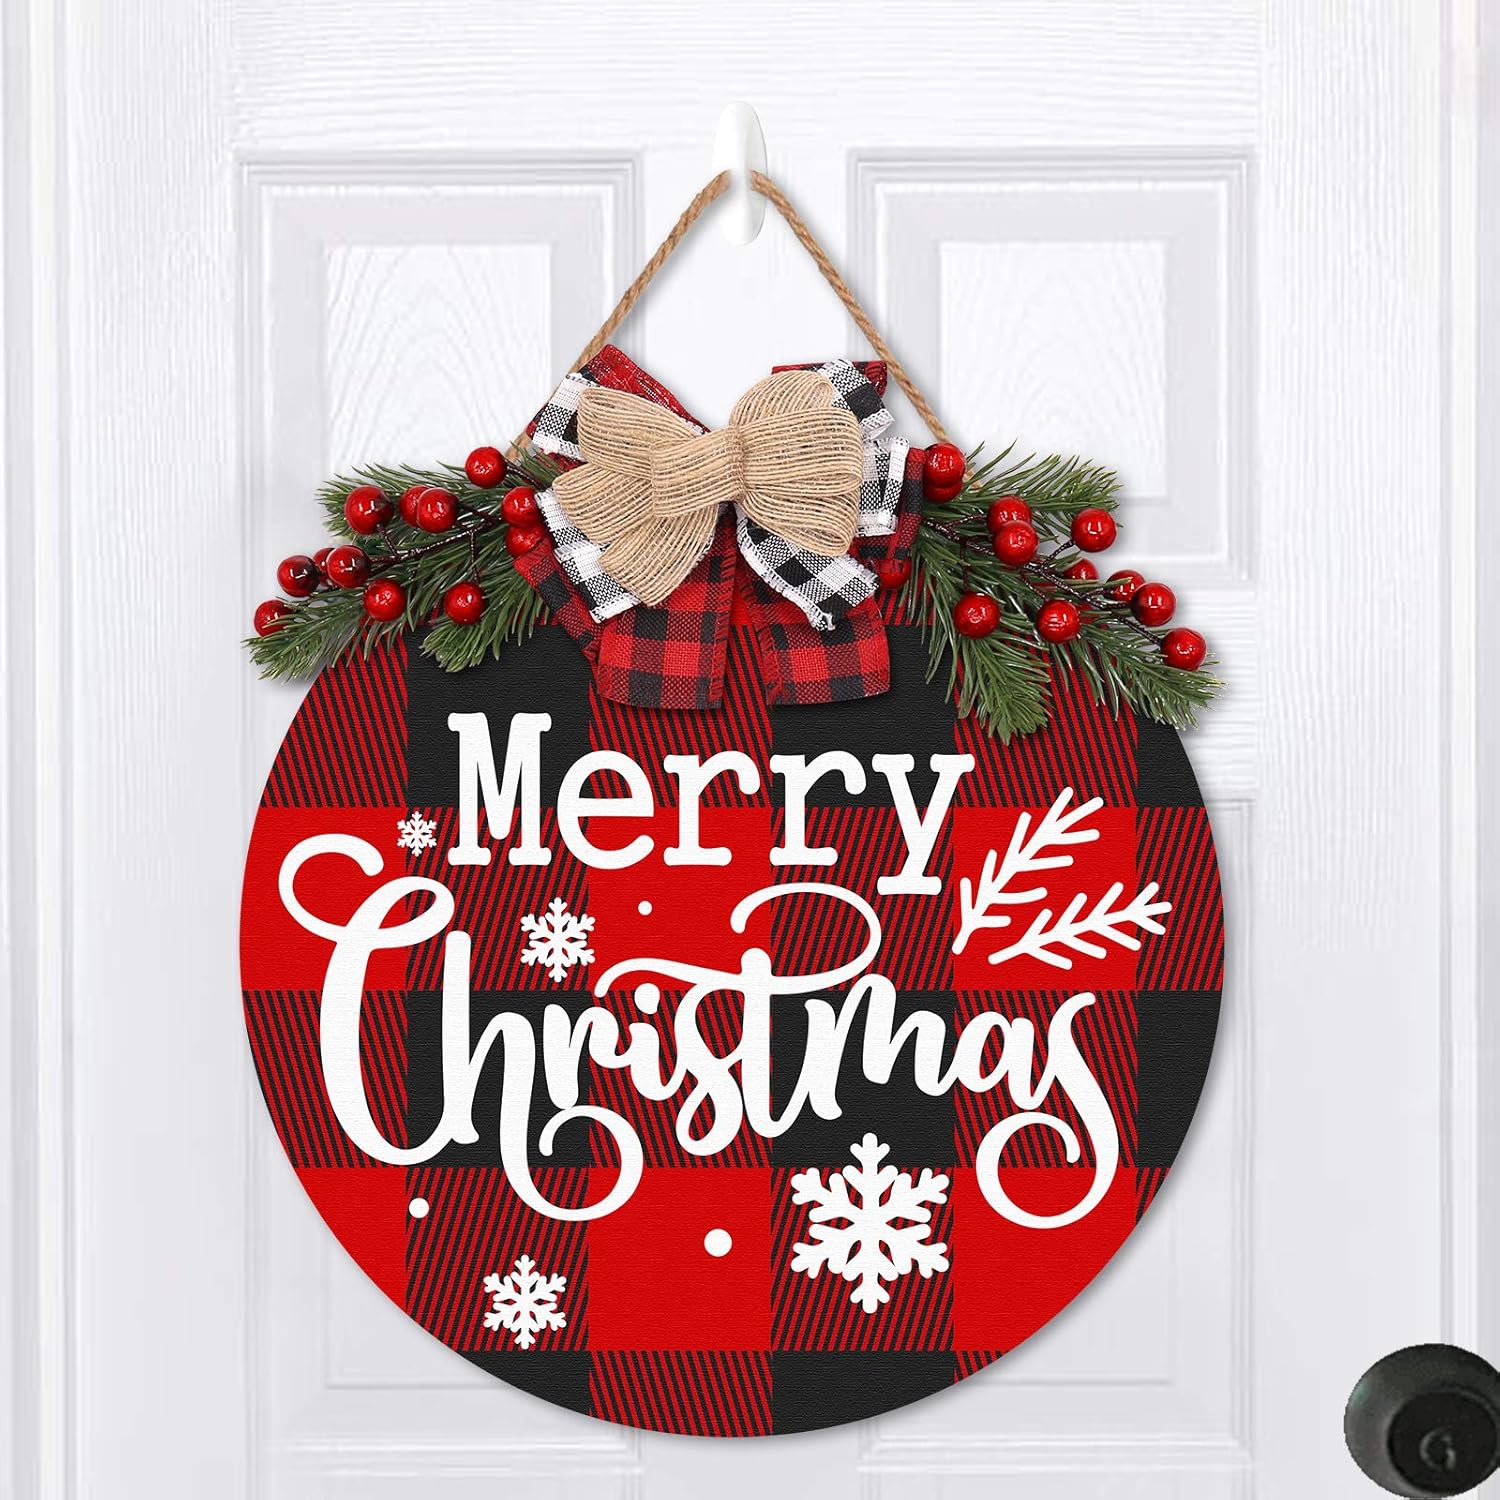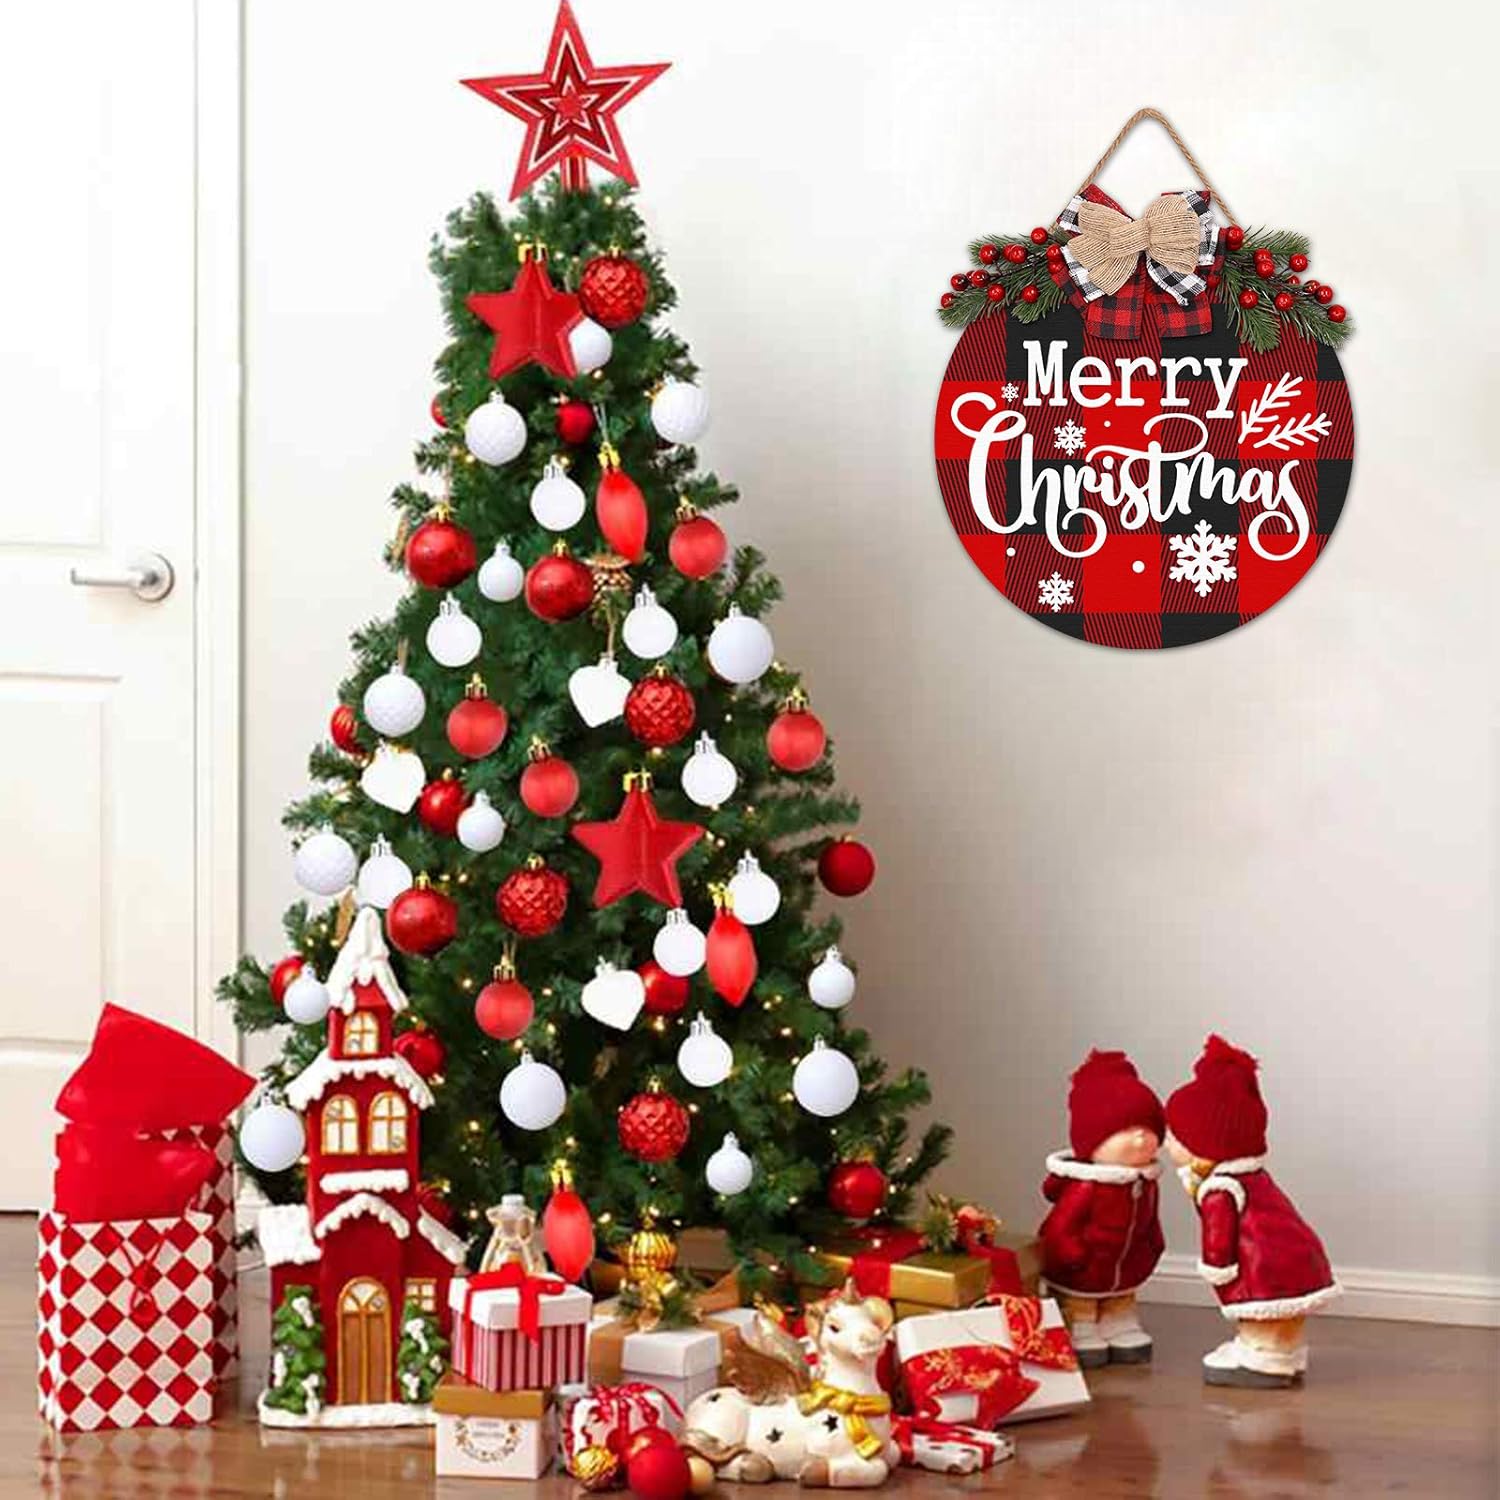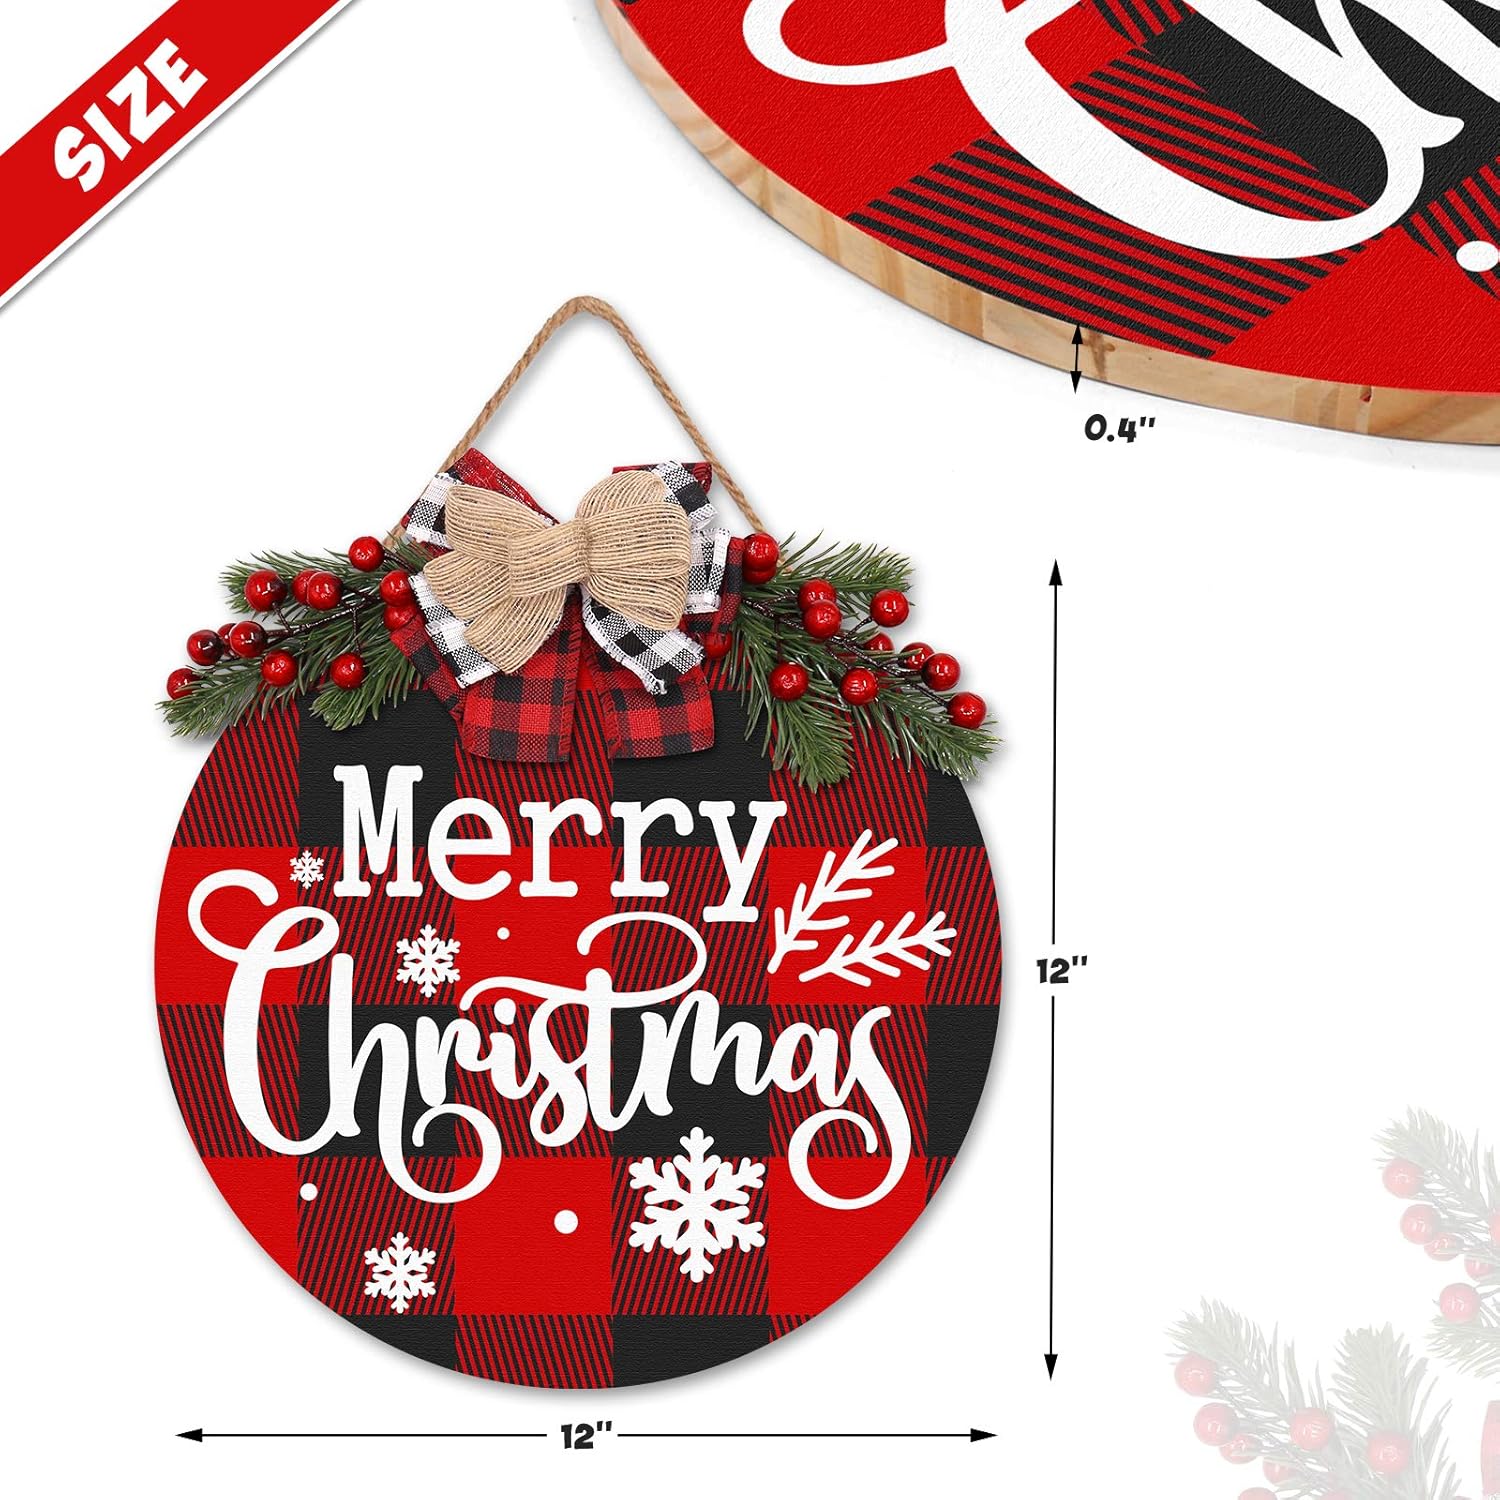
Zingoetrie Merry Christmas Buffalo Plaid Wooden Door Wreath Hanger Round Front Wall Sign Traditional Holiday Home Festive Ideas Decorating Supplies
Category: Amazon Home
PACKAGE INCLUDES: 1 X Buffalo plaid Merry Christmas door hanger FEATURES: Size: 12" in diameter Color:red ,green,white,black Meterials: natural wood,burlap  Fast Amazon logistics and refund service. If you have any questions about the products, please feel free to contact us. This Xmas buffalo plaid door wreath sign can definitely add a rustic and chic vibe to your holiday decor. This year, ditch the traditional wreath and try this novelty one!
Features: Buffalo Plaid Christmas Decorating Ideas-This set consists of one door sign. Versatile with traditional buffalo plaid red and holiday greenery accents.If you love buffalo plaid decorations then Christmas is the time to show them off fully. | General Size For Easy Hanging-The door sign is about 12 " in diameter with a 6" buffalo plaid check and bulap bow, The artificial stuff were already assembled on the door sign, Super easy for hanging over the front door,window,wall,fireplace, stairway, porch and more. | Handmade Wooden Festive Decor - The doorplate is made of real wood.Features with artificial greenery, red berries and burlap bow.Exquisite handmade craftsmanship adds to the rustic feel of traditional festivals, yet the whole design is very innovative. | Budget-friendly Holiday Ornaments and Gift-This Xmas door wreath sign would be a great finishing touch to your indoor/outdoor home decoration. In addition, they are the perfect presents for Christmas, holiday, winter events, and so on. | Xmas Home Decor Satisfaction Warranty-In case this door sign doesn’t bring you a smile. If you have any questions and advice, please feel free to contact us.